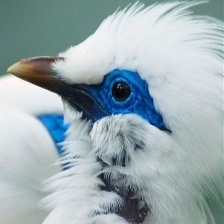
Species: BALI STARLING
Scientific name: LEUCOPSAR ROTHSCHILDI